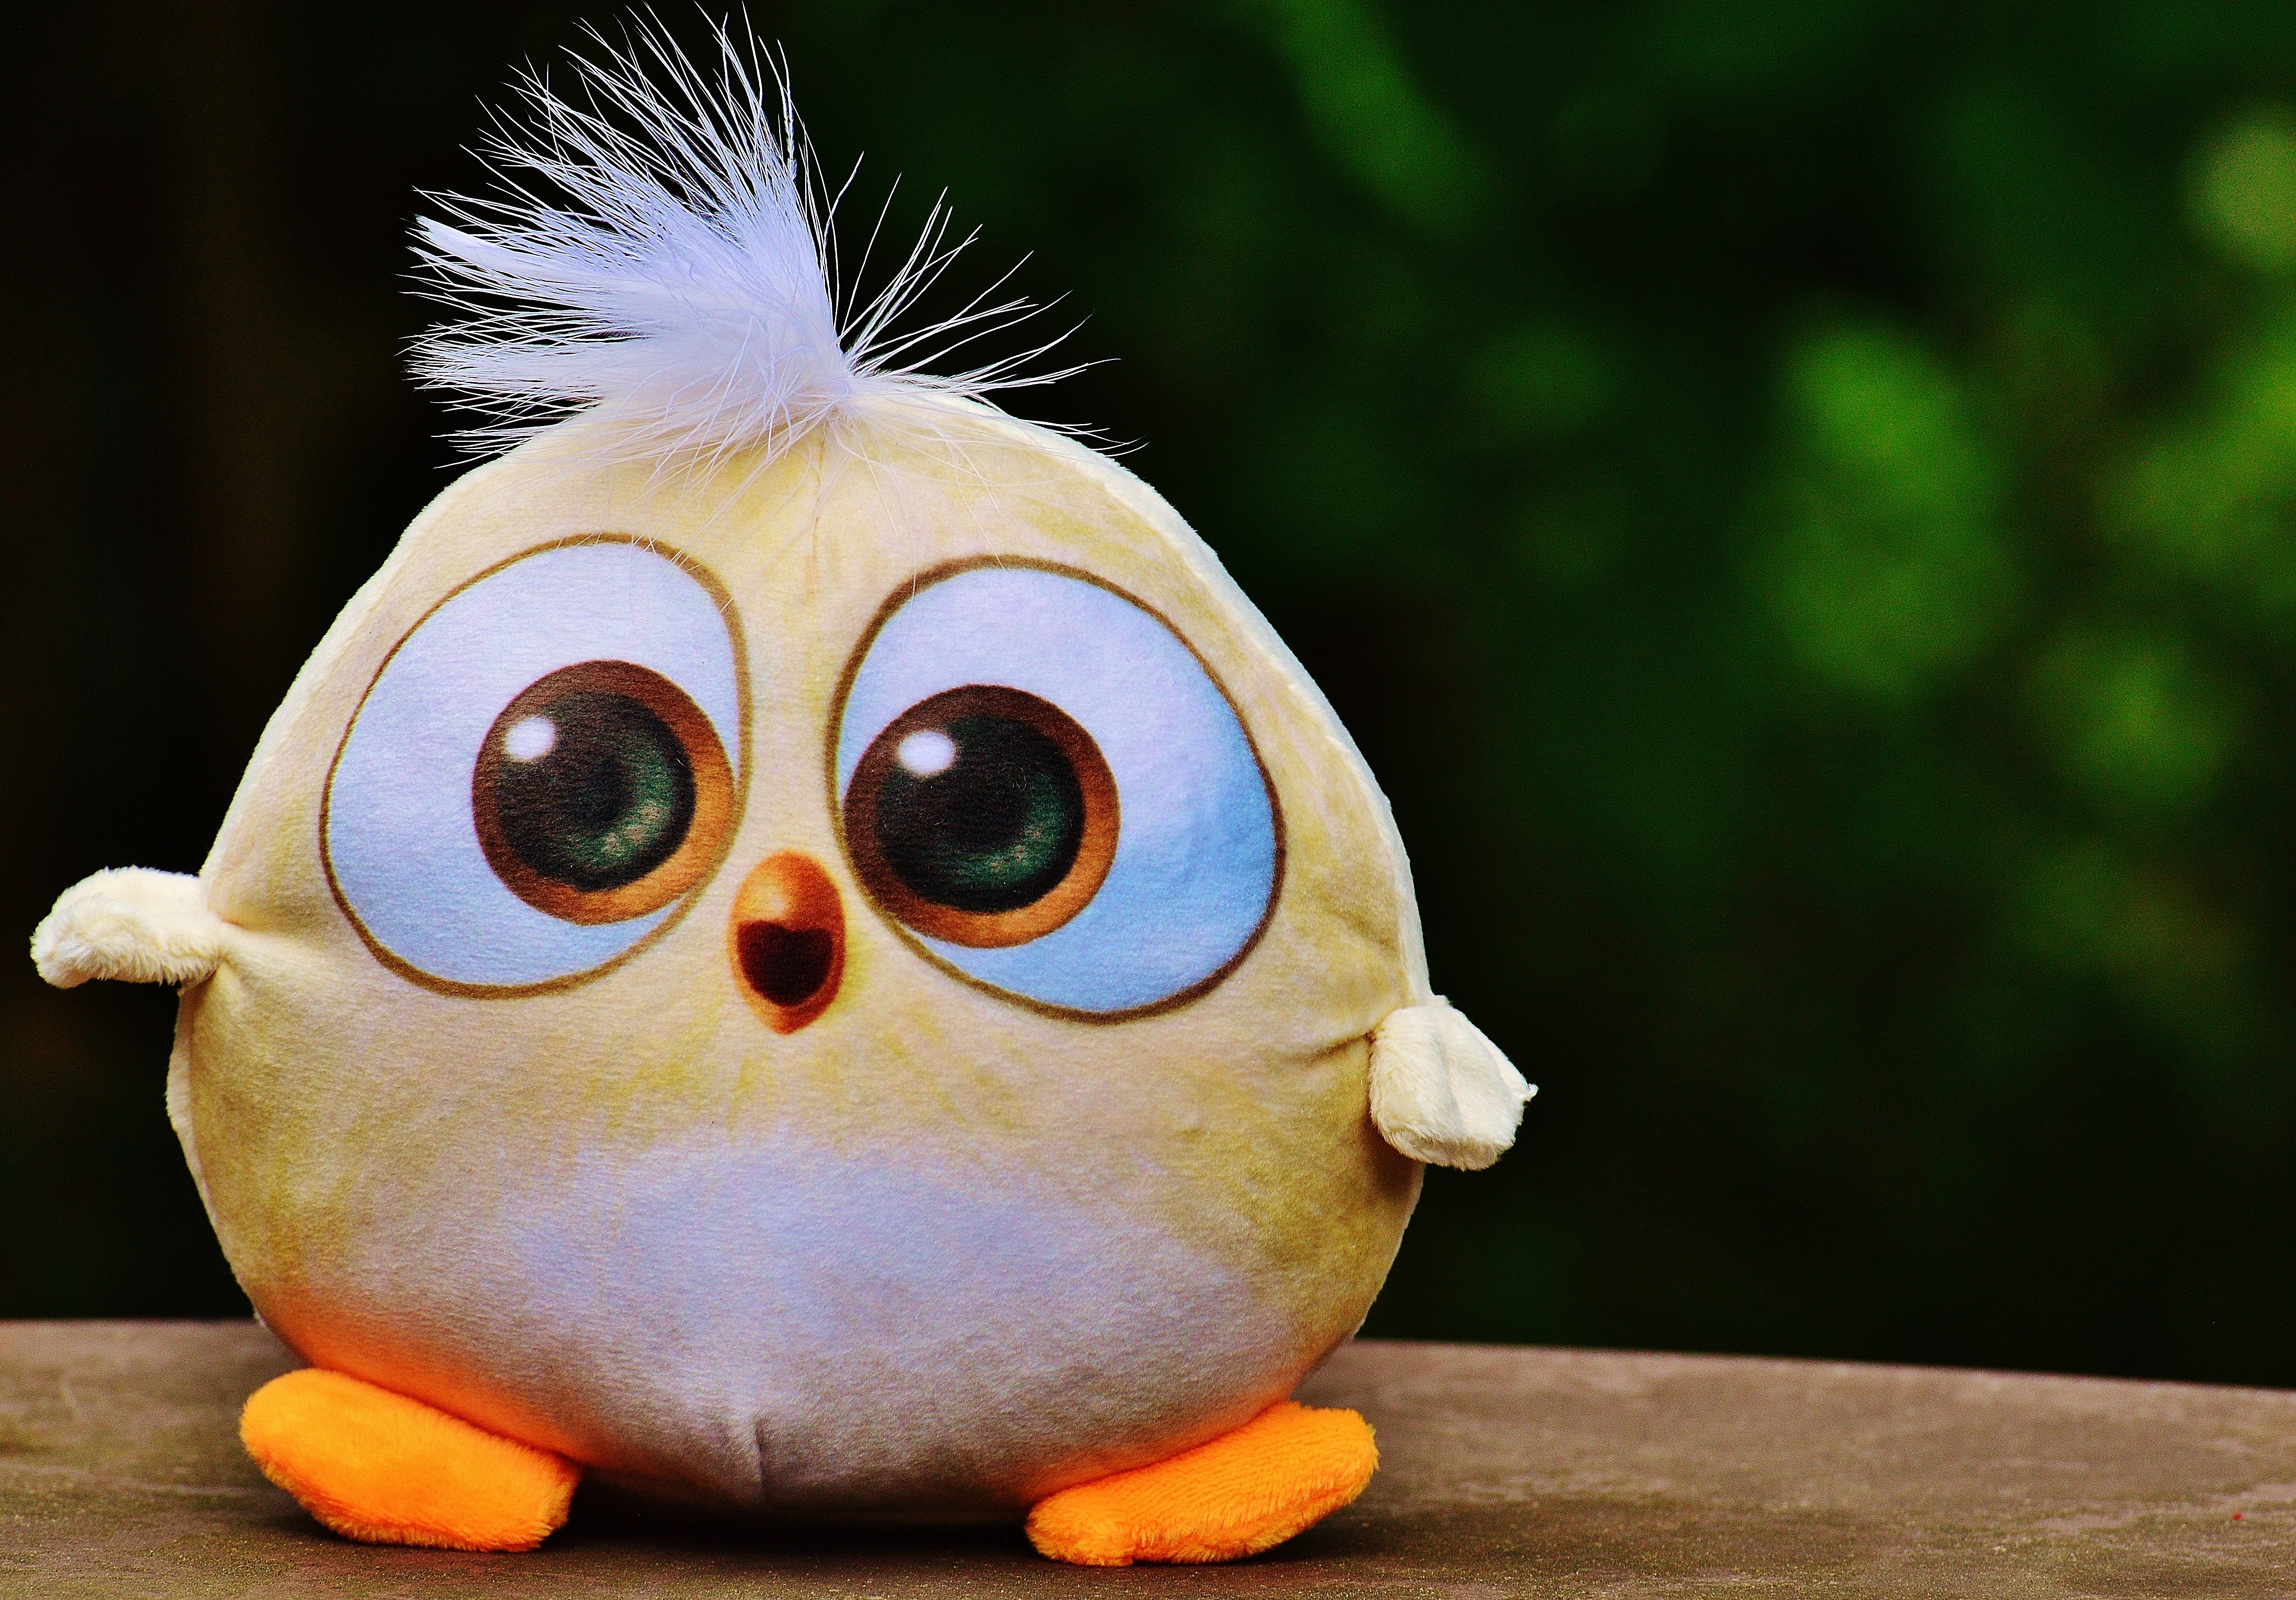
bird, sweet, cute, toy, toys, funny, plush, stuffed animal, birdie, stuffed toy